Imperial Academy of Arts

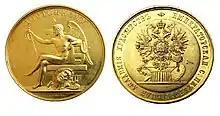

The Big Gold Medal, which granted the right to a foreign pensioner (from three to six years), was awarded in a competition to which the most talented graduates of the Academy were allowed to complete their studies, awarded to the beginning of the competition with the small gold medal of the Academy "«For Success in Drawing»".